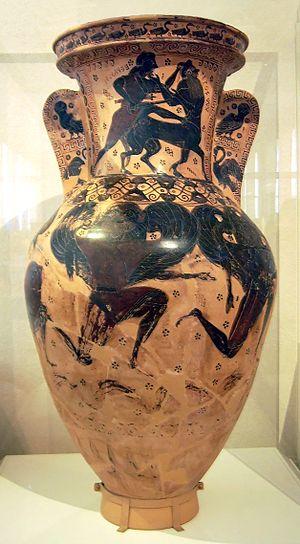
La céramique attique à figures noires désigne une production de céramique d'Athènes et de sa région, entre le début du VIIᵉ siècle et la fin du VIᵉ siècle av. J.-C..
Le Peintre de Nessos est un potier et peintre sur vase attique à figures noires. Il était actif à la fin du VIIᵉ siècle av. J.-C.
Méduse, appelée aussi la Gorgone, est dans la mythologie grecque l'une des trois Gorgones. Elle est la seule à être mortelle. Fille de Phorcys et Céto, et donc petite-fille de l'union de la Terre avec l'Océan, elle appartient au groupe des divinités primordiales, tout comme ses cousines, la Chimère et l'Hydre de Lerne, qui, elles aussi, avaient des traits associés à l'image du serpent et ont été détruites par des héros. Même si elle figure au fronton de plusieurs temples, elle ne faisait l'objet d'aucun culte.